Sequence (music)

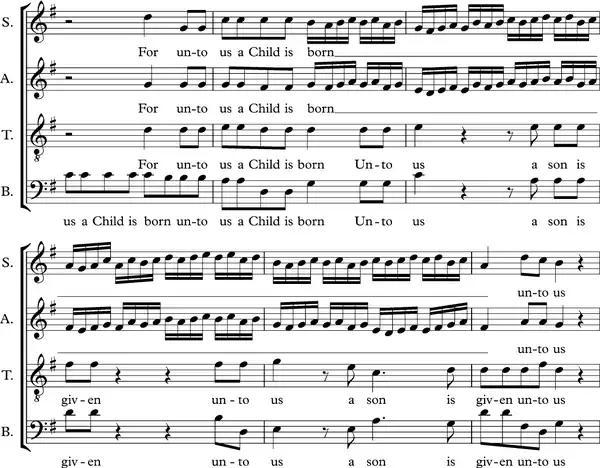

Handel's "For Unto Us a Child is Born" (HWV 56) relies quite heavily on both melodic and harmonic sequencing, as can be seen in the following excerpt. In this vocal reduction, the soprano and alto lines reiterate a florid two-beat melodic motif for three and a half bars in a series of melodic sequences on the word "born." More subtle, though still present, is the underlying ascending 5-6 harmonic sequence.